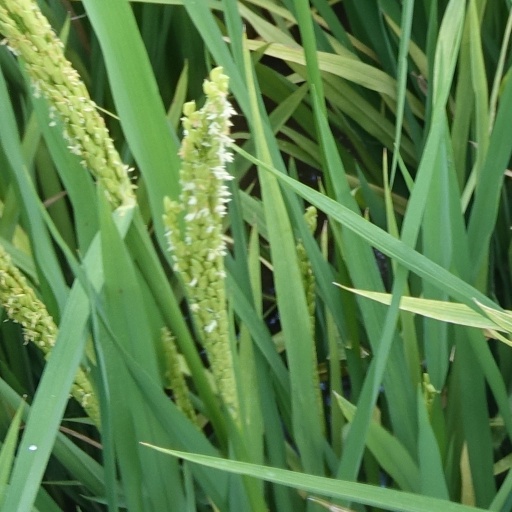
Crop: rice